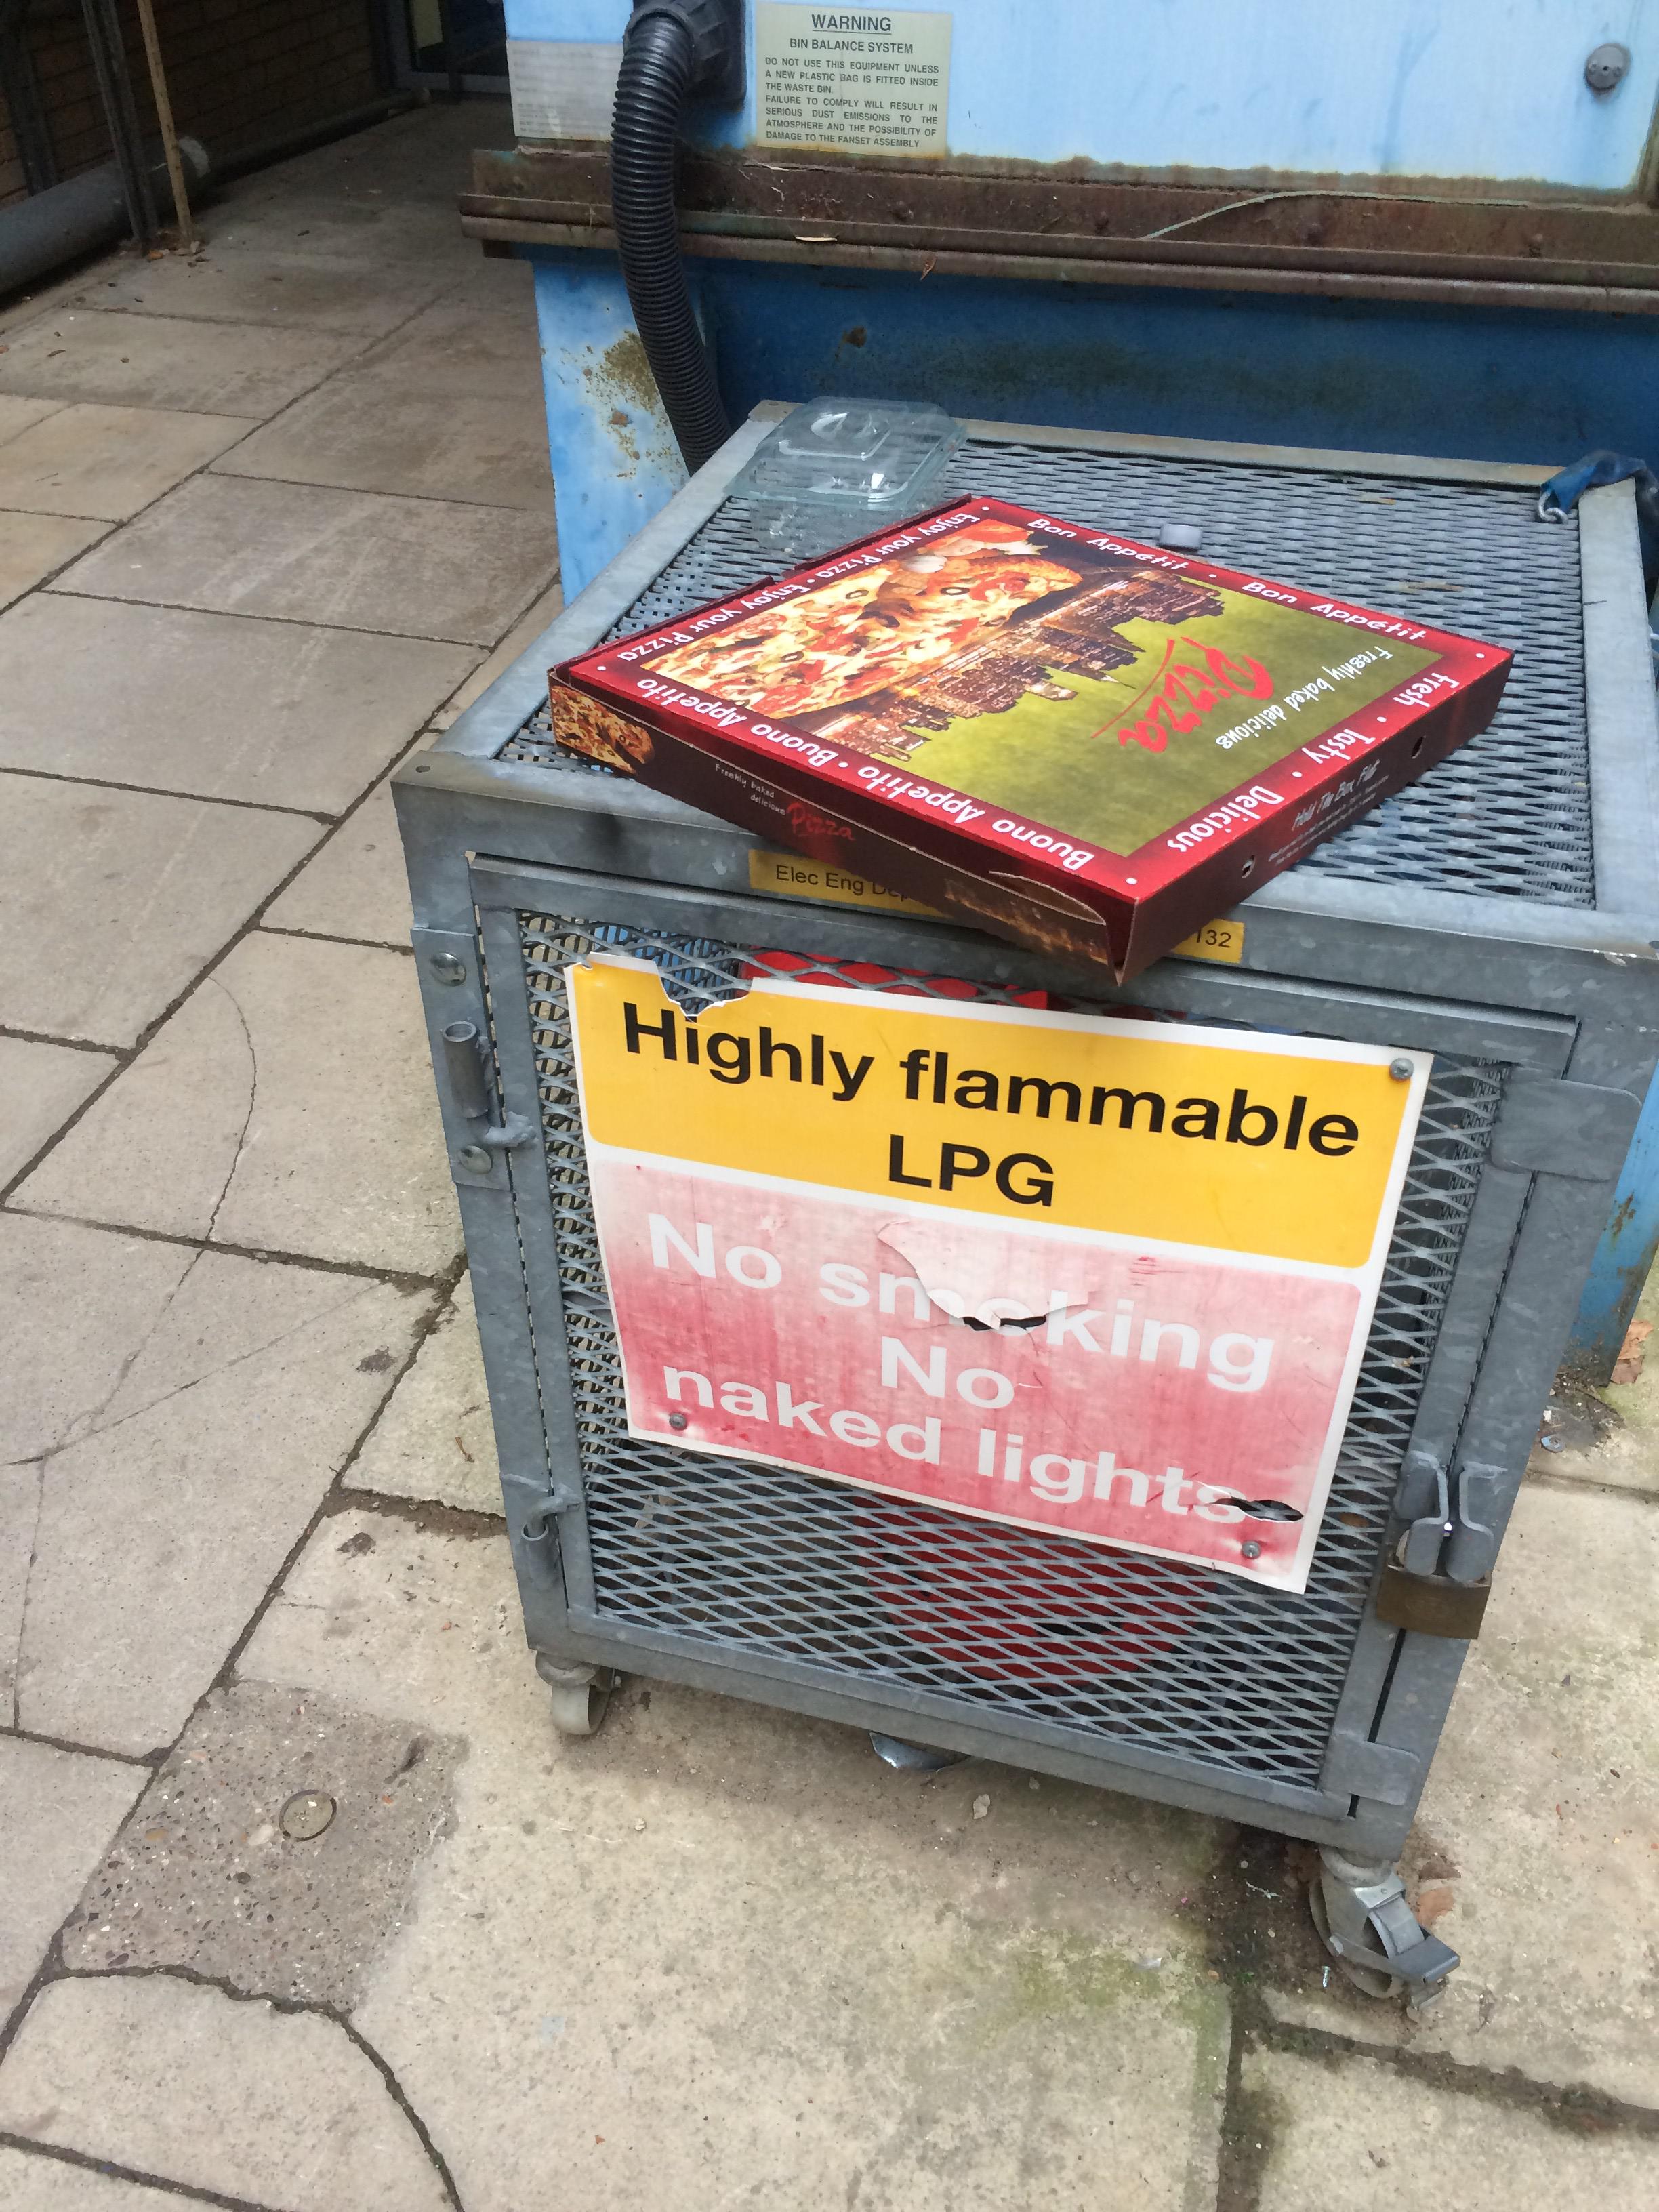
Object: Pizza box (Carton)

Object: Disposable food container (Plastic container)